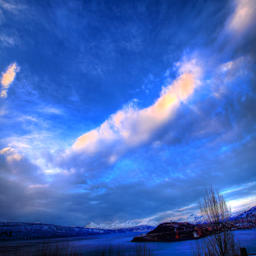
hdr of the peninsula , the surrounding fjords and mountains underneath a sky with intermittent clouds